Lead burning

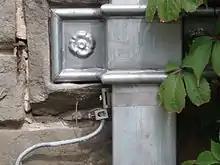
Lead rainwater goods, formed by casting and lead burning

Lead burning is a welding process used to join lead sheet. It is a manual process carried out by gas welding, usually oxy-acetylene.